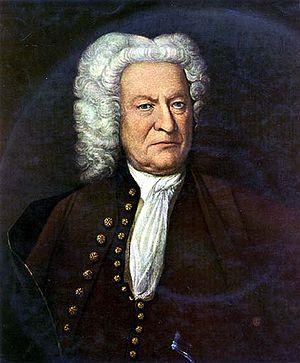
La Messe en si mineur est une œuvre musicale composée par Johann Sebastian Bach, pour deux sopranos, un contralto, un ténor, une basse, un chœur et un orchestre.